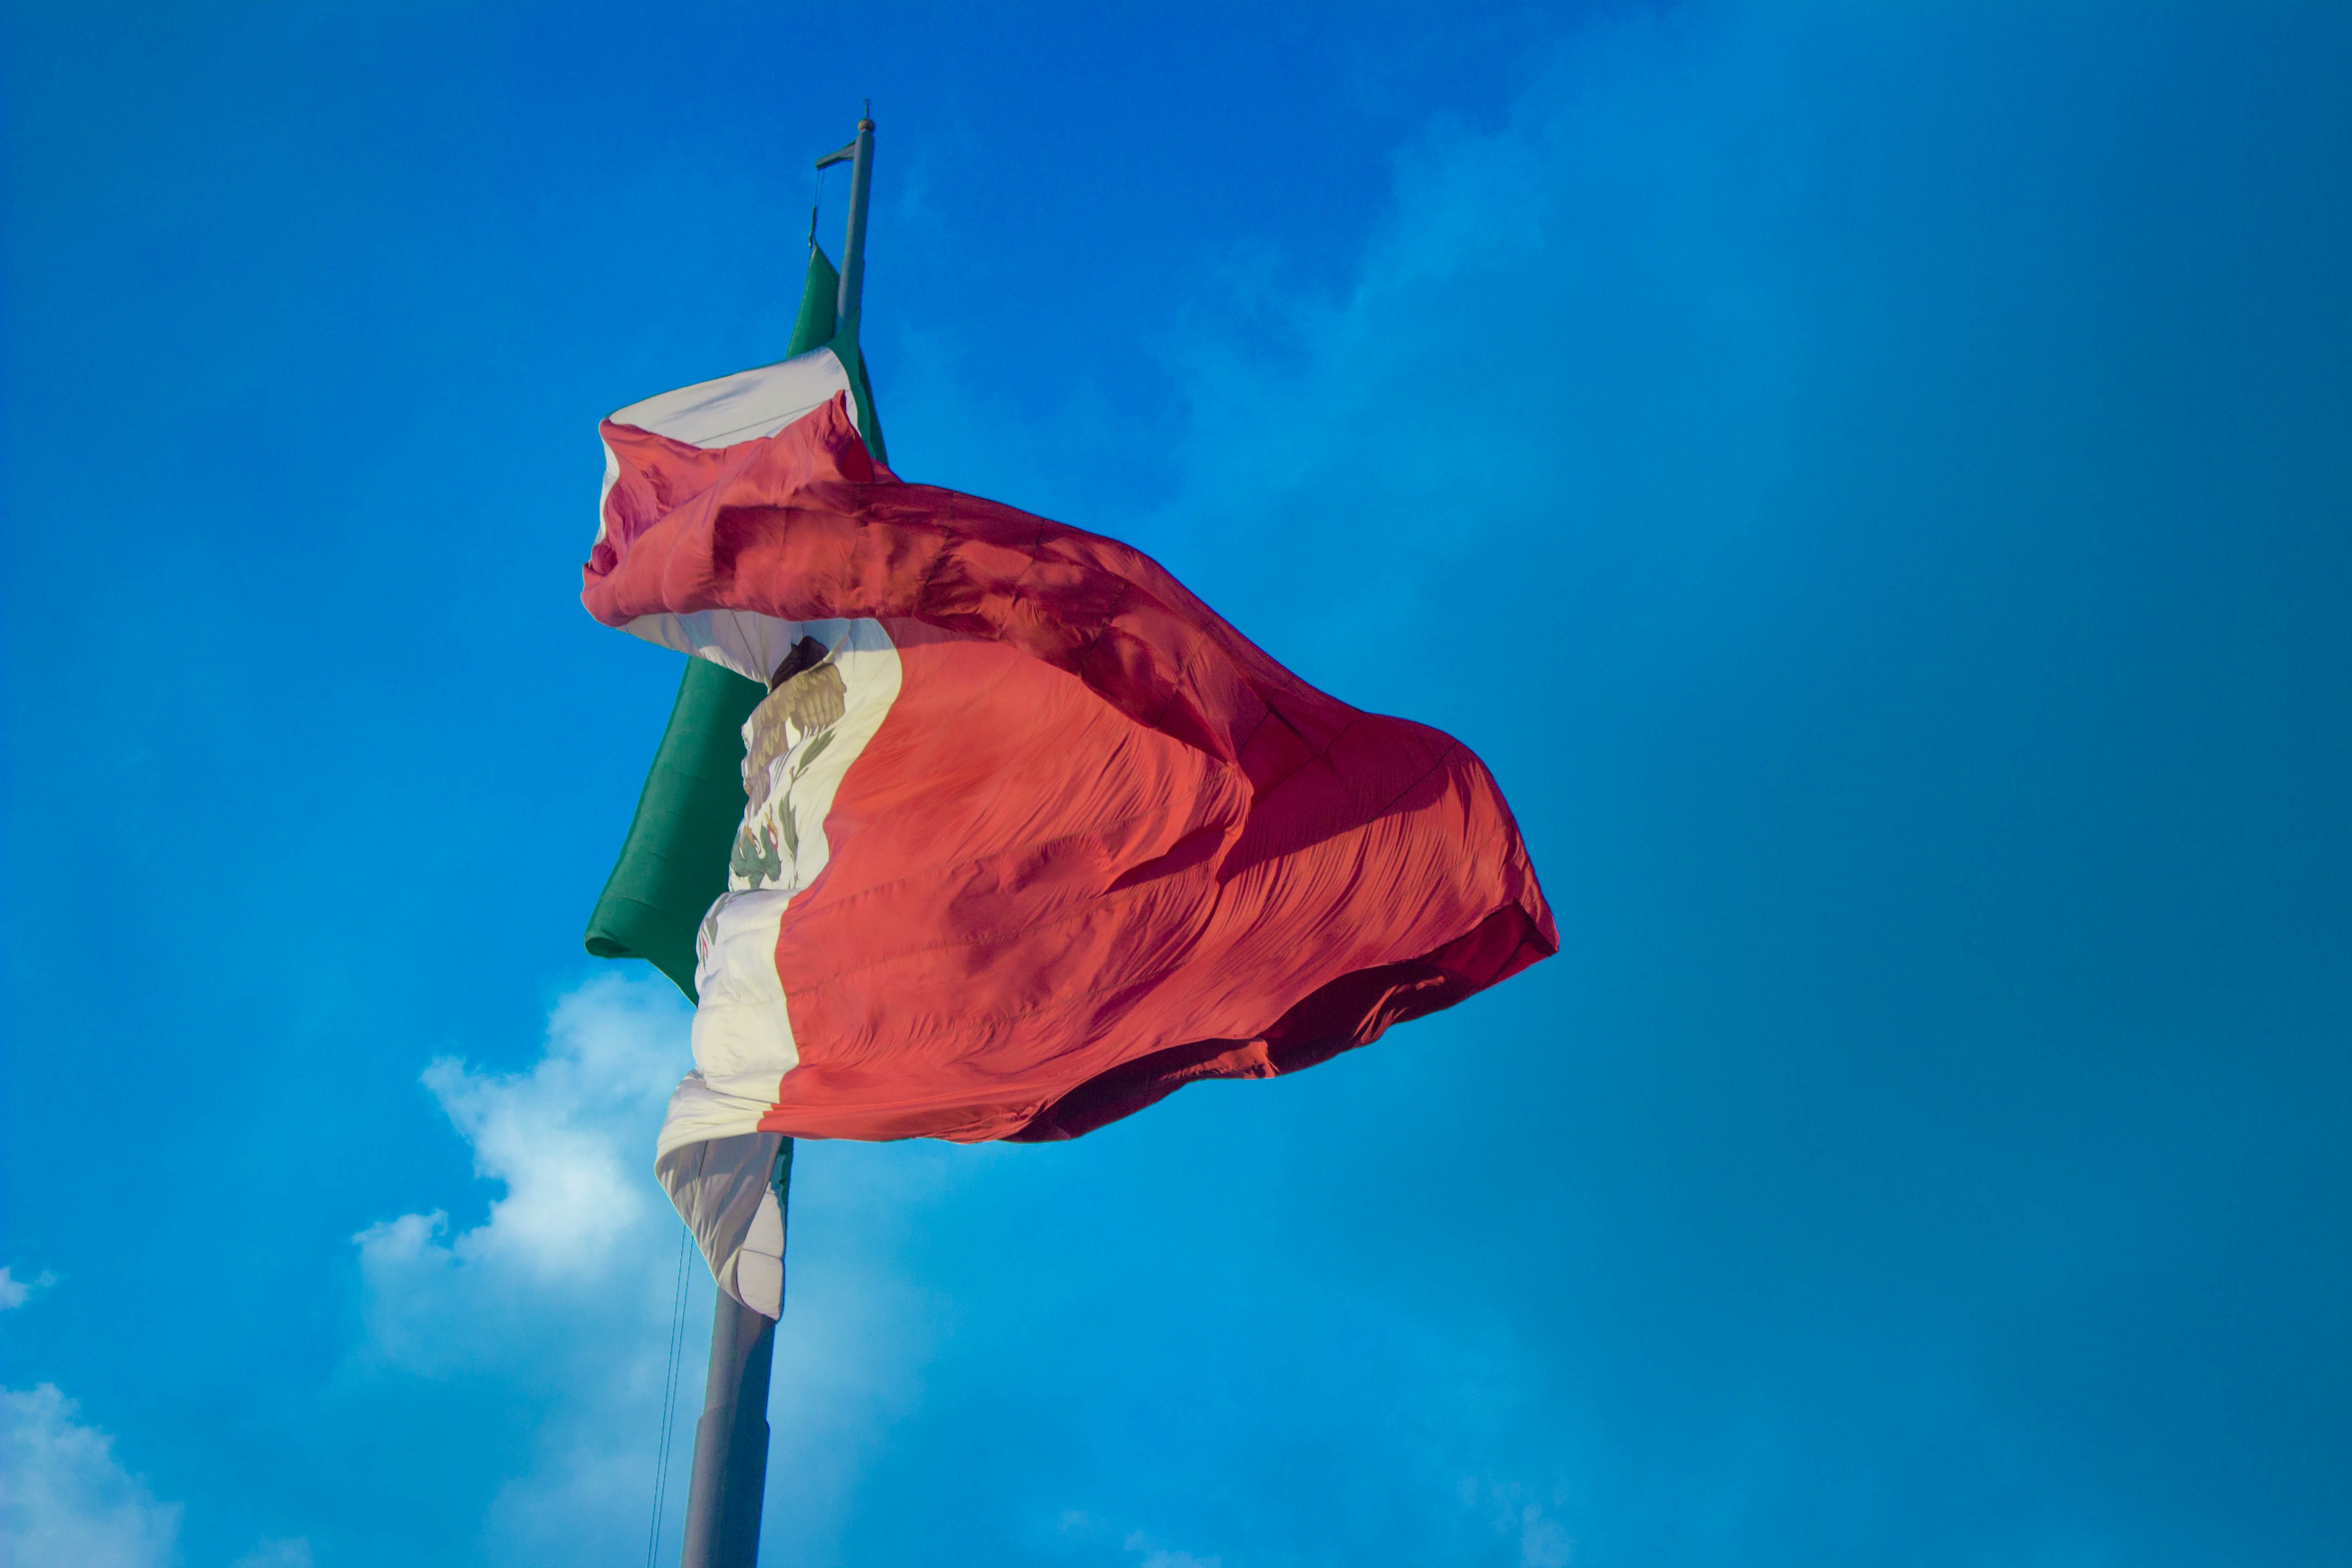
sky, flower, wind, red, color, flag, blue, art, mexico, flag of mexico, mexican flag